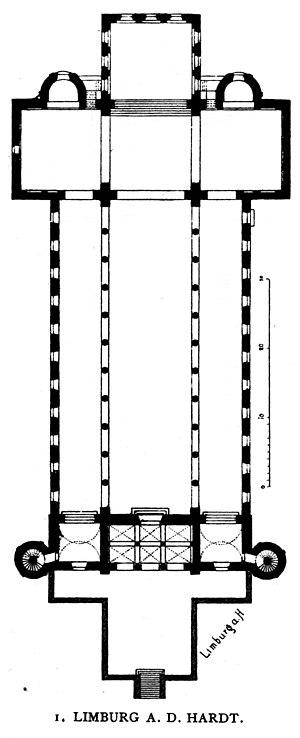
L'architecture ottonienne fait partie du bloc stylistique de l'architecture charpentée formé à partir des prototypes carolingiens avec des influences byzantines nouvelles. C'est une sorte de premier art roman du Nord distinct et symétrique opposé au premier art roman méridional. On peut penser que l'architecture ottonienne n'est que l'aile orientale d'un ensemble plus vaste qui englobe le nord de l'Europe et sans doute l'Angleterre pré-normande. Elle a incontestablement formé le second art roman et la première architecture gothique née dans la partie ouest du premier art roman du nord en garde encore l'amplitude.